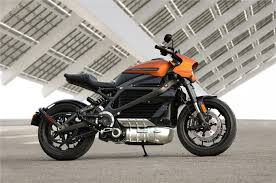
Vehicle type: Motorcycles